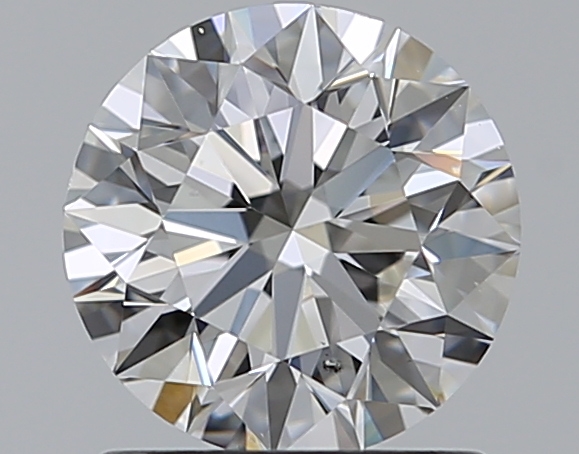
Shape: round
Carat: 1
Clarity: SI1
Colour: G
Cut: EX
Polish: EX
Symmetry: EX
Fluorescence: N
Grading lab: GIA
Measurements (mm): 6.37 x 6.4 x 4